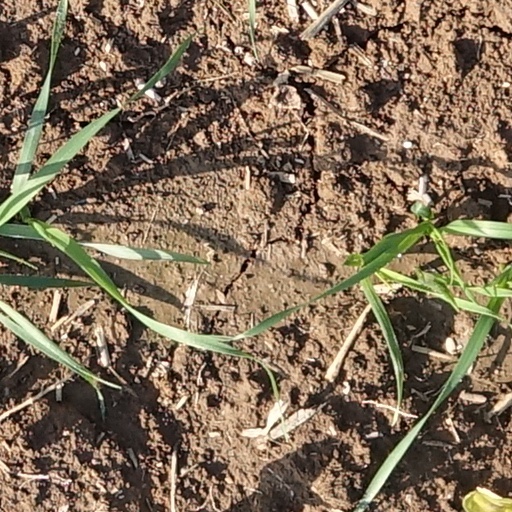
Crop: wheat